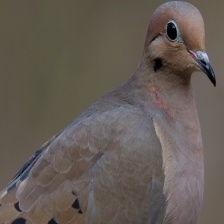
Species: MOURNING DOVE
Scientific name: ZENAIDA MACROURA